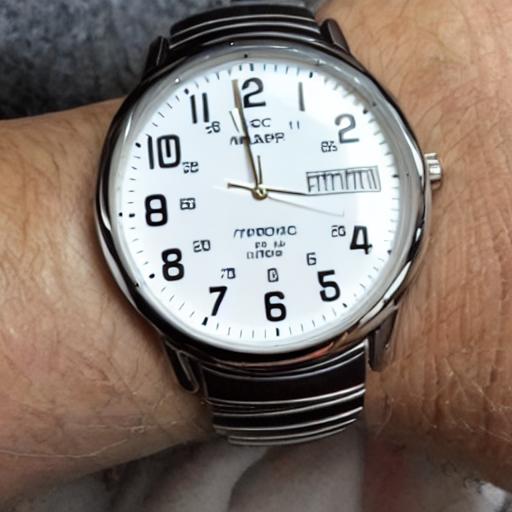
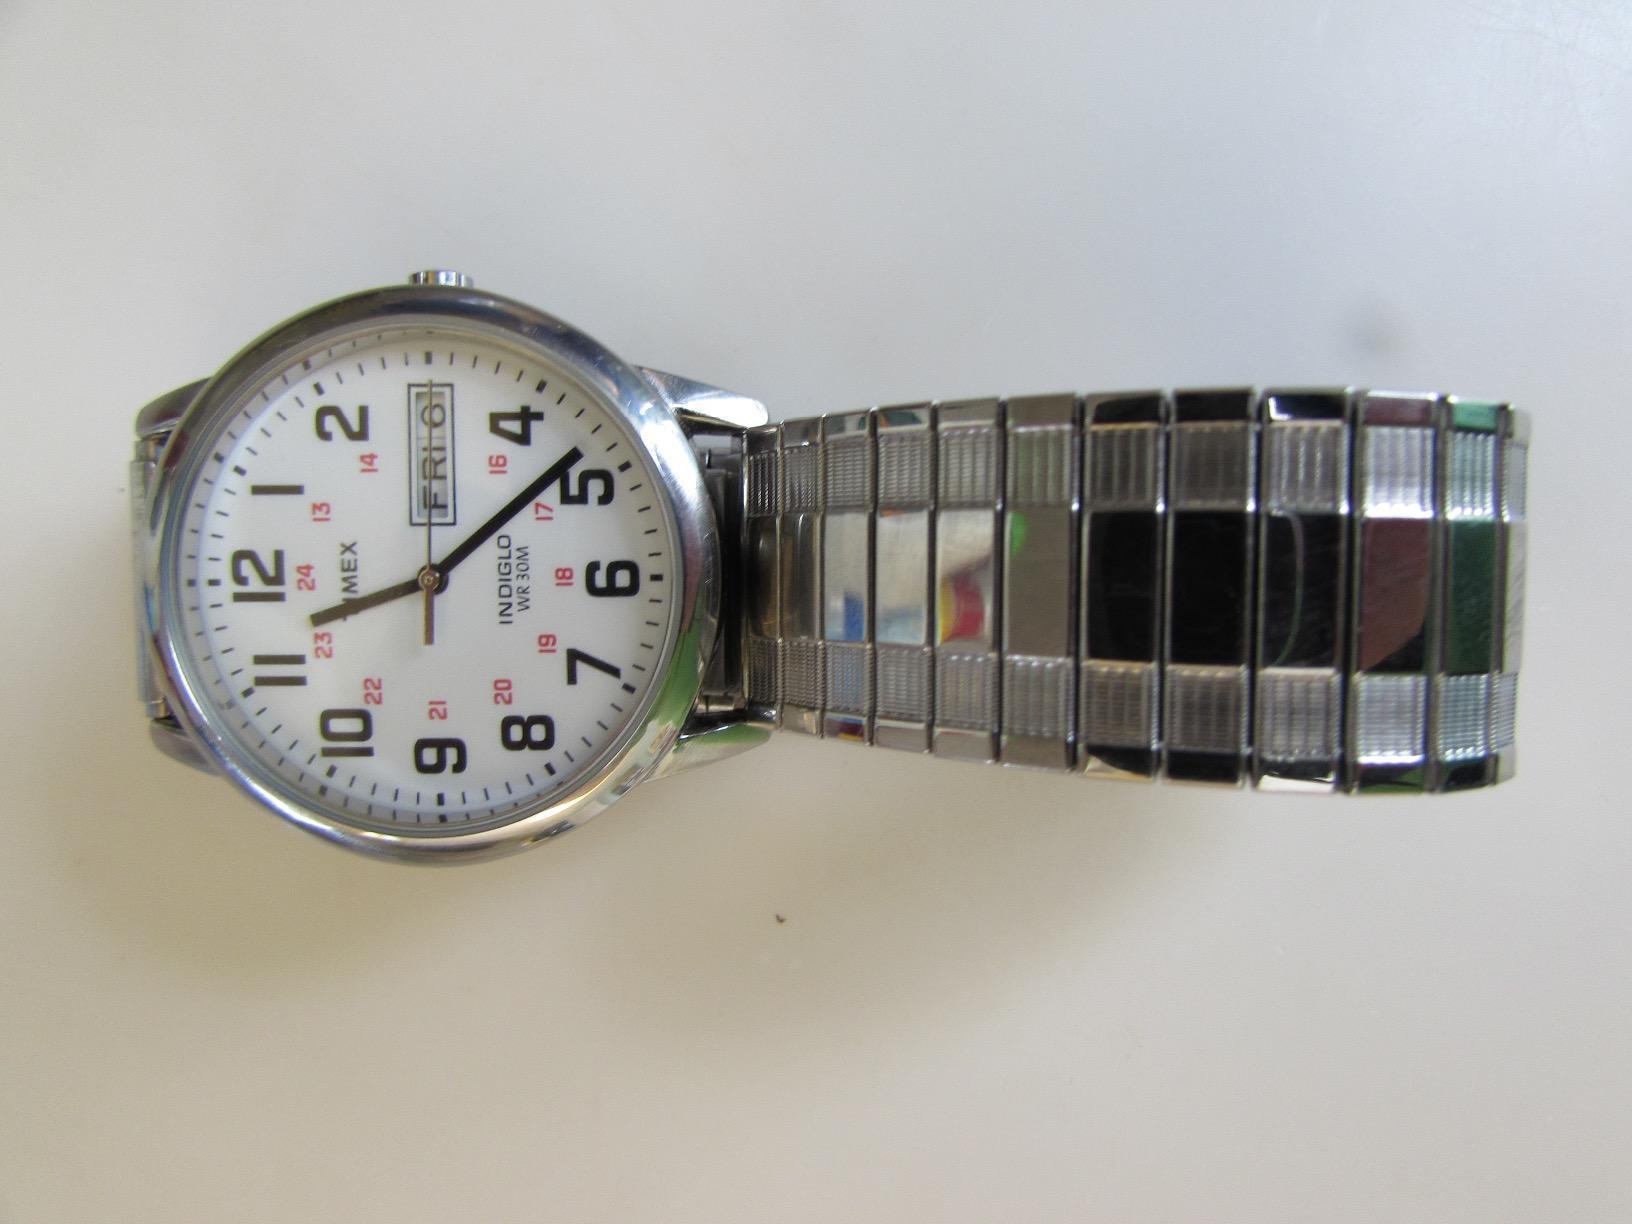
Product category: accessories_watch
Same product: no